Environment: real
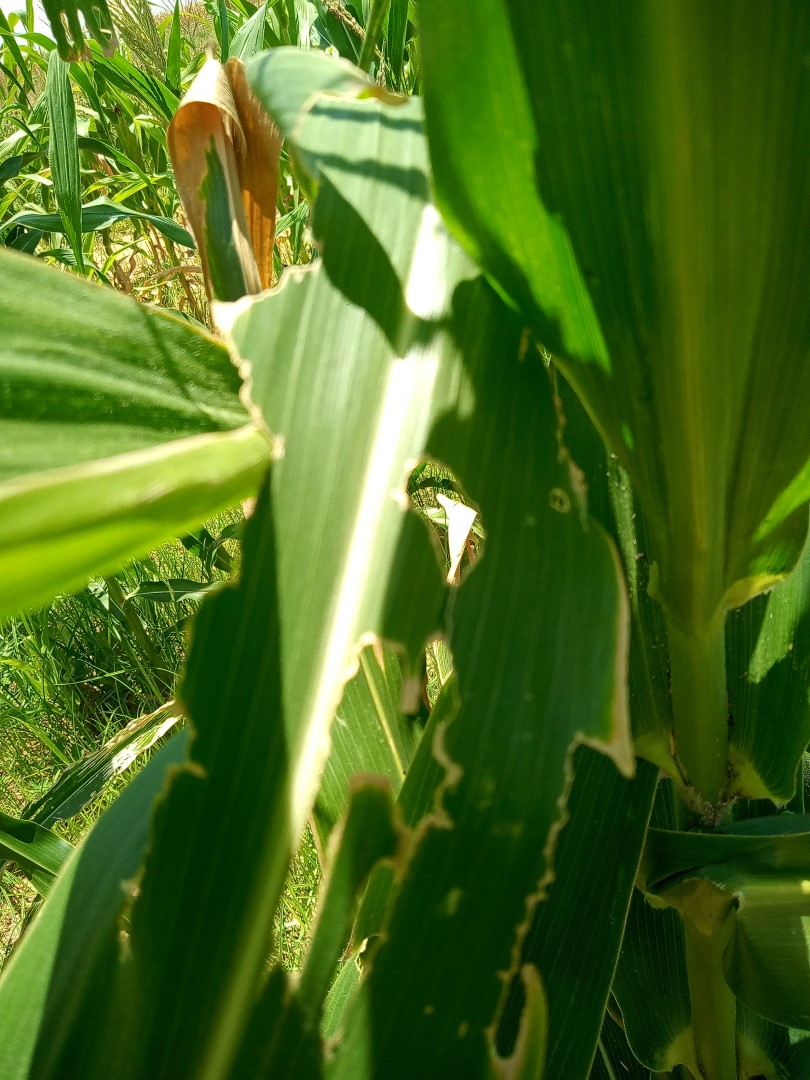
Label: fall_armyworm